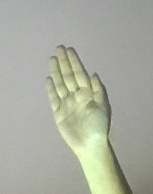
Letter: seen